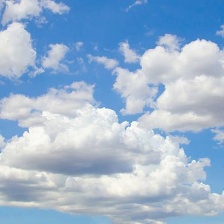
Cloud type: Cumulus